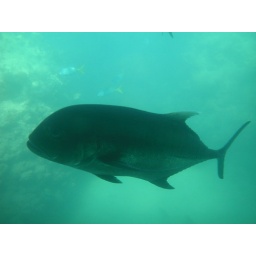
Random fish pictures from my ride in a glass bottom submarine on the Great Barrier Reef